Deborah Mailman

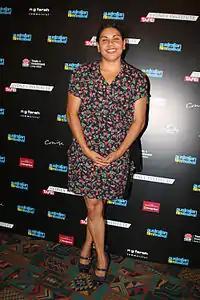
Mailman at Australian Film Walk of Fame at Randwick Ritz, The Spot Festival in 2012

Mailman played the role of Kate in a La Boite Theatre production of Shakespeare's "The Taming of the Shrew" in 1994. Other early stage roles include solo show "The Seven Stages of Grieving" (which she co-wrote with Wesley Enoch) for Kooemba Jdarra and Queensland Theatre Company's 1997 revival of Louis Nowra's play "Radiance", and Cordelia in "King Lear" for Bell Shakespeare in 1998.